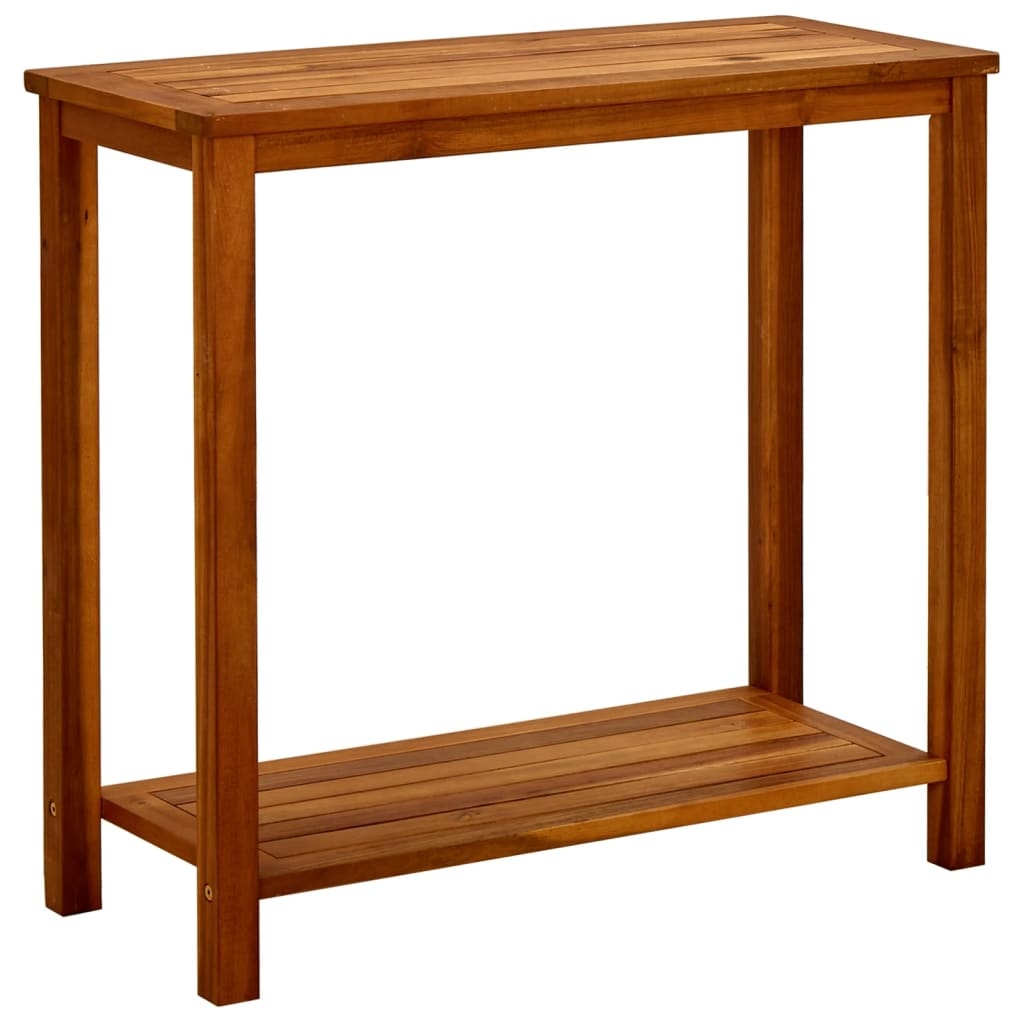
Garten-Konsolentisch 80x35x75 cm Massivholz Akazie
Brand: vidaXL
Dieser Konsolentisch aus Holz wird eine praktische und zeitlose Ergänzung zu deiner Wohnungseinrichtung sein. Der Gartentisch ist aus massivem Akazienholz gefertigt, einem Hartholz mit dichter Maserung. Dieser schön gestaltete Holztisch ist stabil, langlebig und ein echter Hingucker. Die exquisite Handwerkskunst und die schönen Holzmaserungen machen jedes Möbelstück einzigartig. Der Outdoor-Tisch verfügt über eine untere Ablagefläche, die zusätzlichen Platz bietet. Wichtiger Hinweis: Die Farben variieren von Stück zu Stück und machen jedes Möbelstück einzigartig. Die Lieferung erfolgt nach dem Zufallsprinzip, wodurch die Exklusivität und Individualität deines Produkts gewährleistet wird. Hinweis: Um die Lebensdauer deiner Gartenmöbel zu verlängern, empfehlen wir dir, sie mit einer wasserdichten Abdeckung zu schützen. Material: Akazien-Massivholz mit Ölfinish Abmessungen: 80 x 35 x 75 cm (L x B x H) Regalboden-Höhe vom Boden: 10 cm Zusammenbau erforderlich: Ja Legal Documents: Deklaration von Massivholz
Category: Furniture > Outdoor Furniture > Outdoor Tables > Console Tables